Detlev Bork

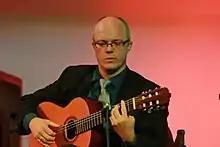
Detlev Bork

Detlev Bork (born 9 April 1967) is a German guitarist specializing in both classical and flamenco music. On the basis of his large collection of historical scores and recordings he has contributed to musicological projects researching classical guitar music.